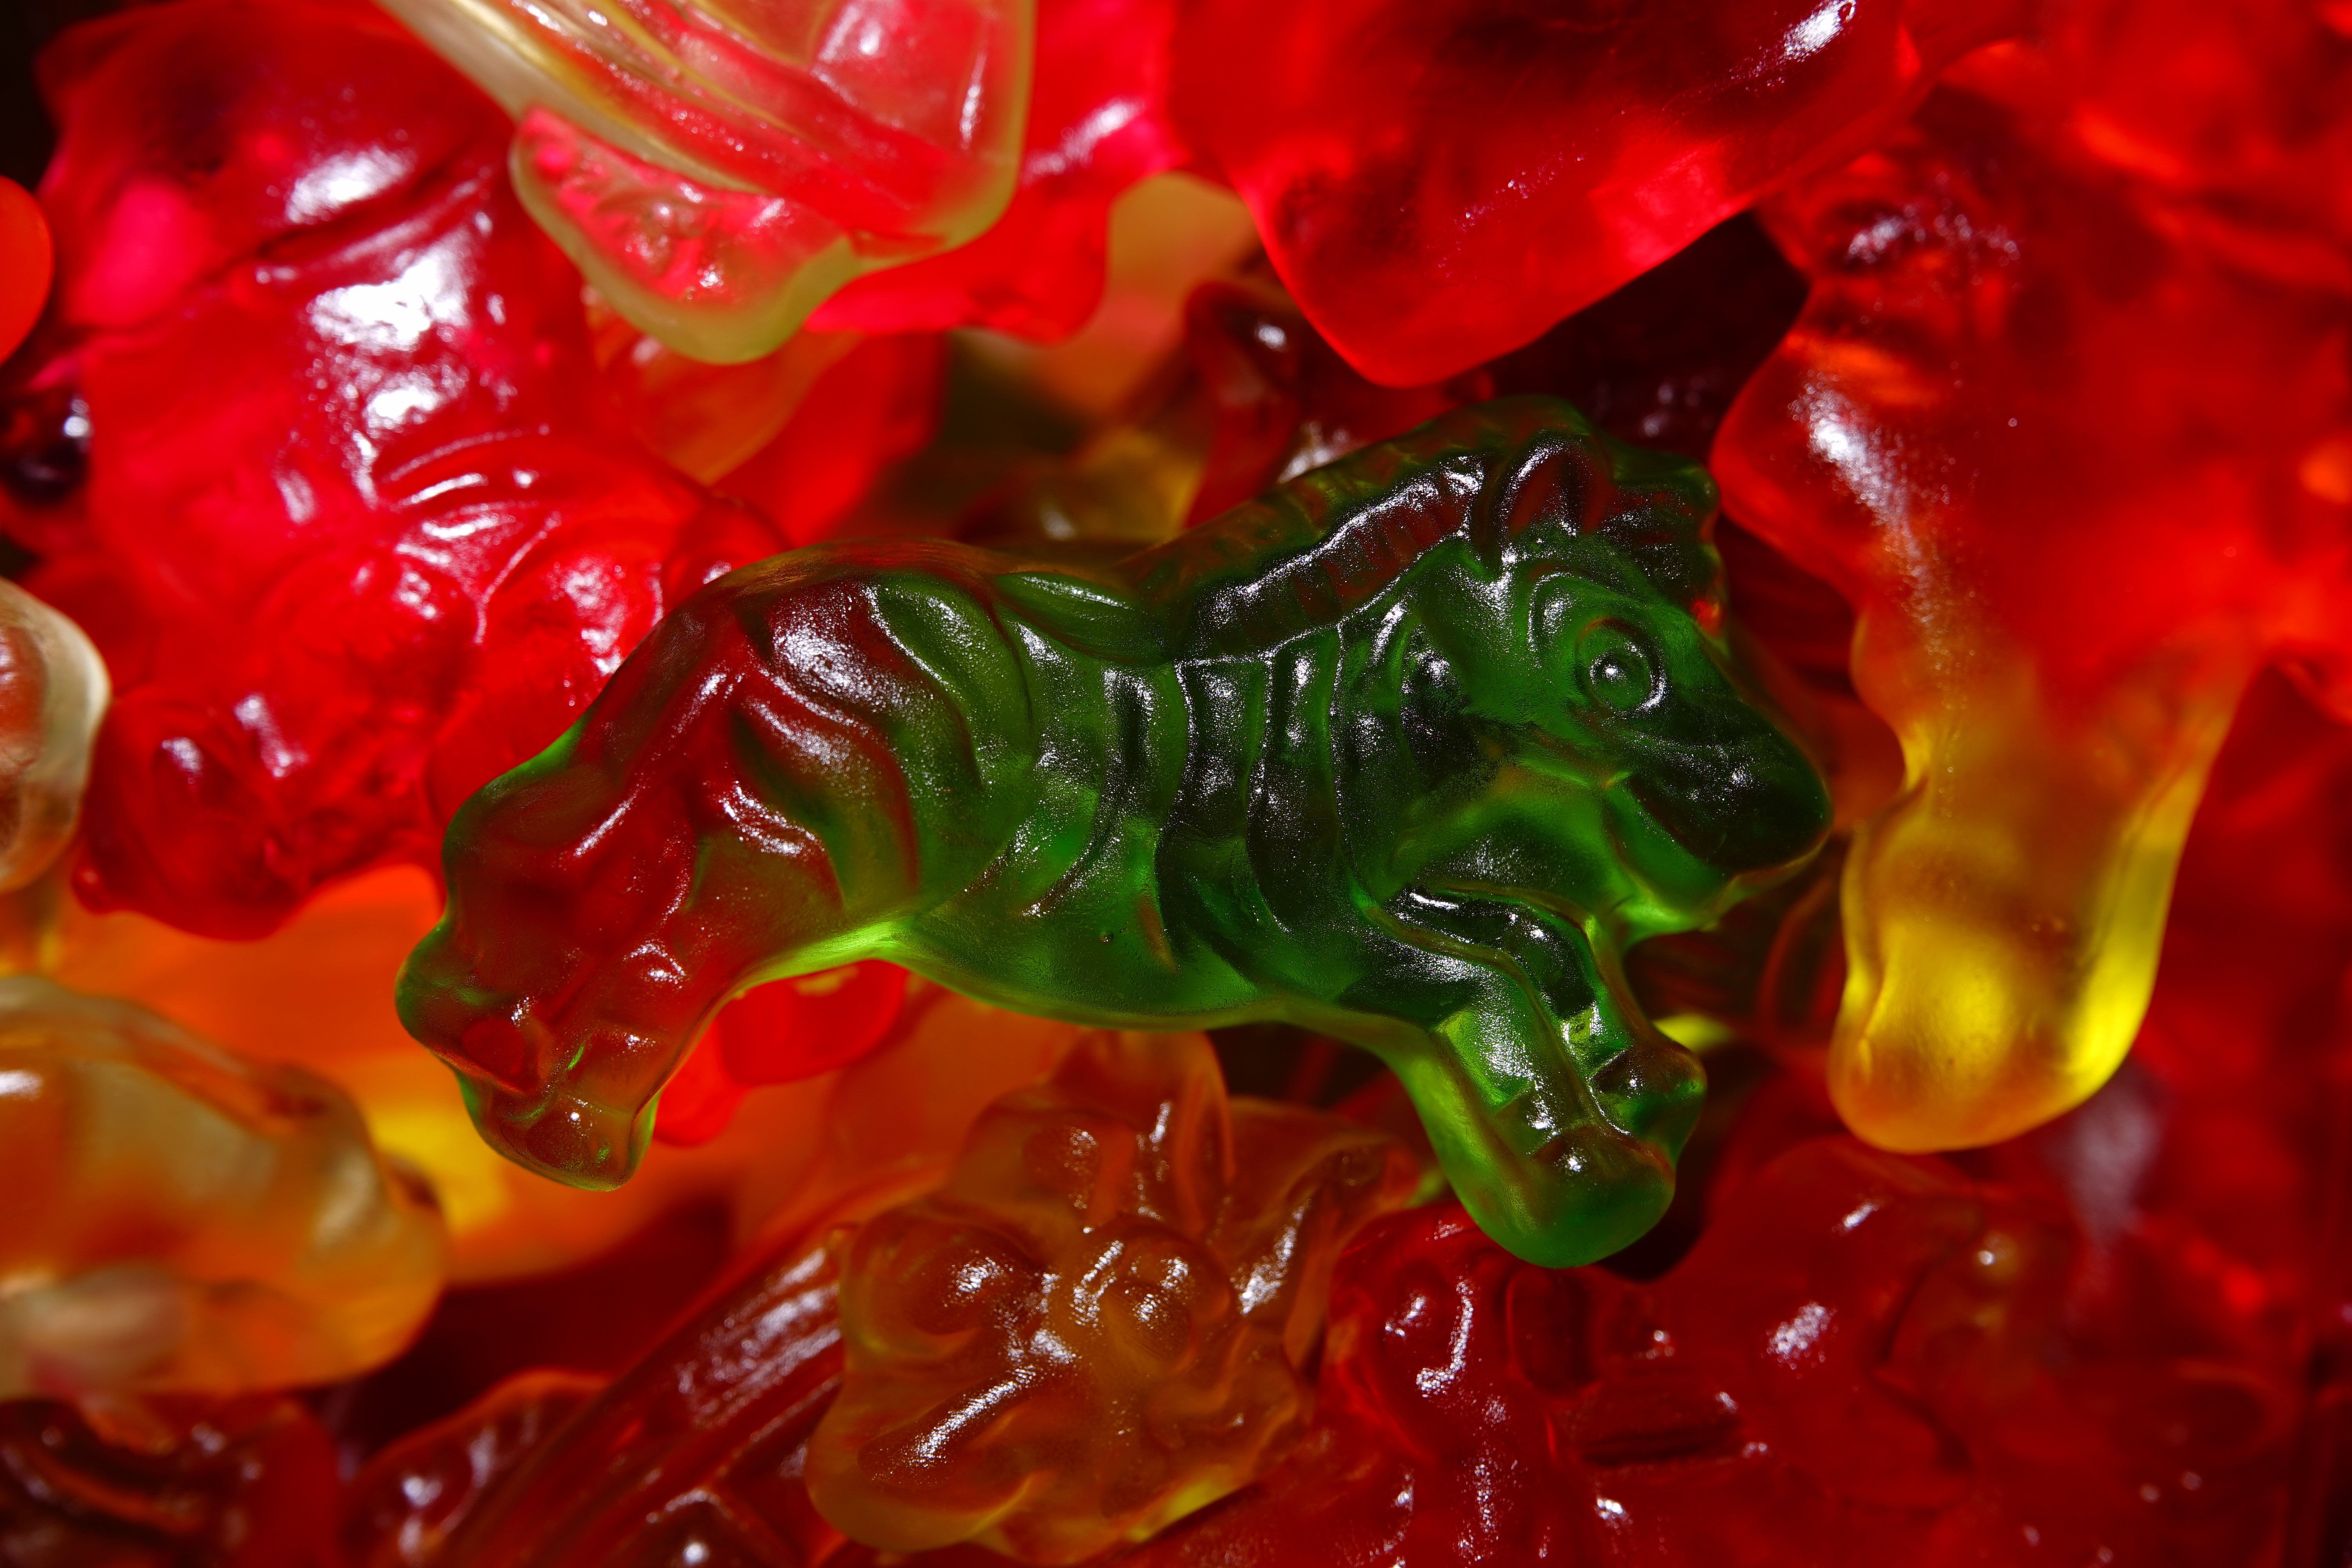
plant, sweet, flower, petal, food, red, produce, colorful, dessert, brand, sugar, sweetness, confectionery, macro photography, nibble, flowering plant, unhealthy, haribo, gummib rchen, gummi bears, fruit jelly mix, fruit jelly, land plant, gummi candy